Norman Kay (composer)

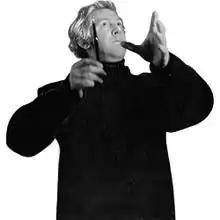
Norman Kay – Composer, conducts excerpts from his film and incidental music.

Kay, who was born in Bolton, was educated at Bolton School, the Royal Manchester College of Music and the Royal College of Music. His teachers included Richard Hall in Manchester and Gordon Jacob in London. He began his musical career as a repetiteur at Covent Garden and Glyndebourne, where he worked with Fritz Busch, Carl Ebert and Geraint Evans.